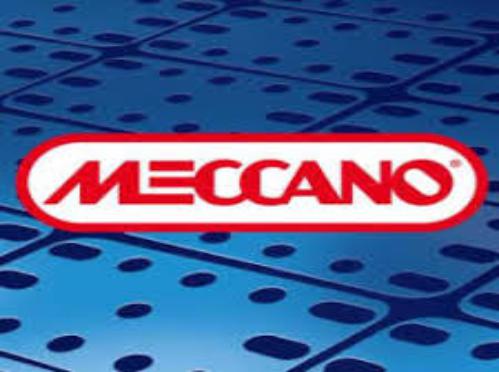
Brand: meccano
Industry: Leisure